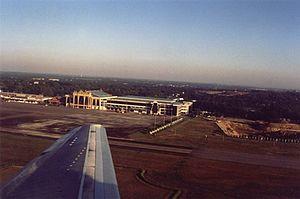
Aeroport de Yangon